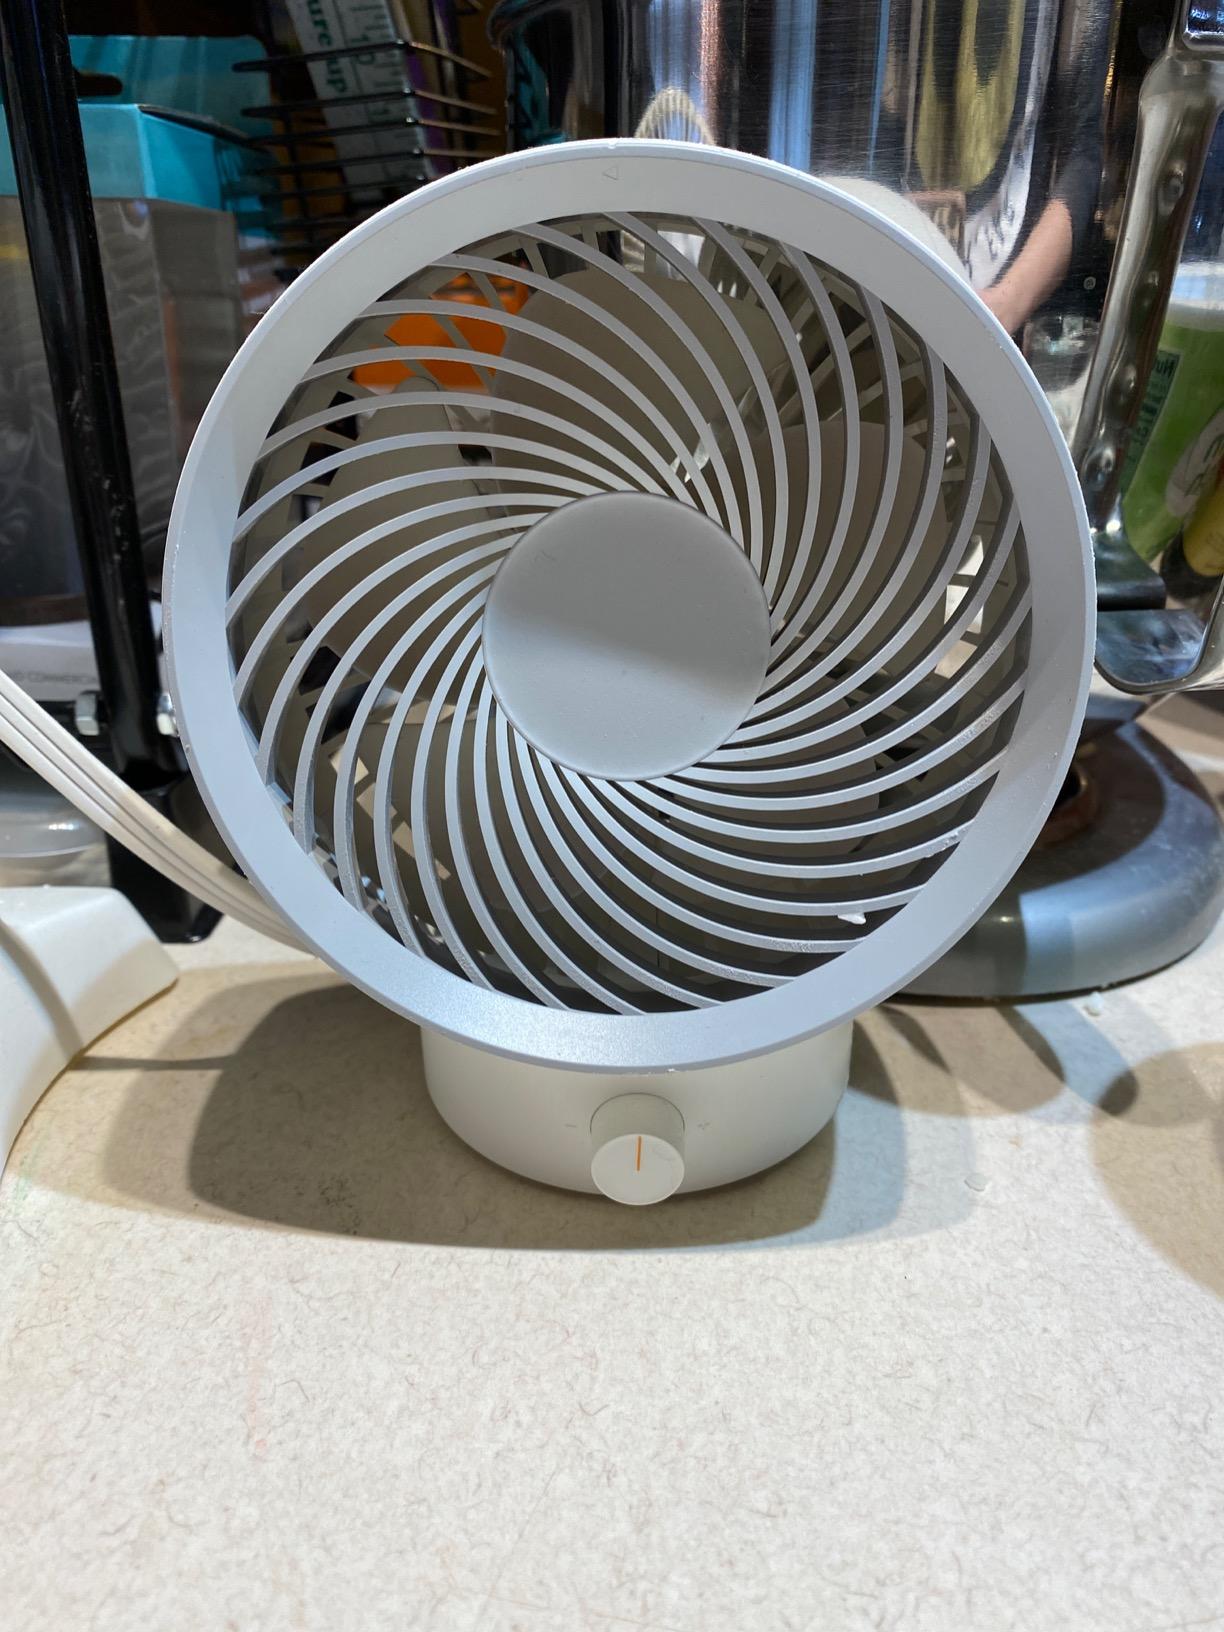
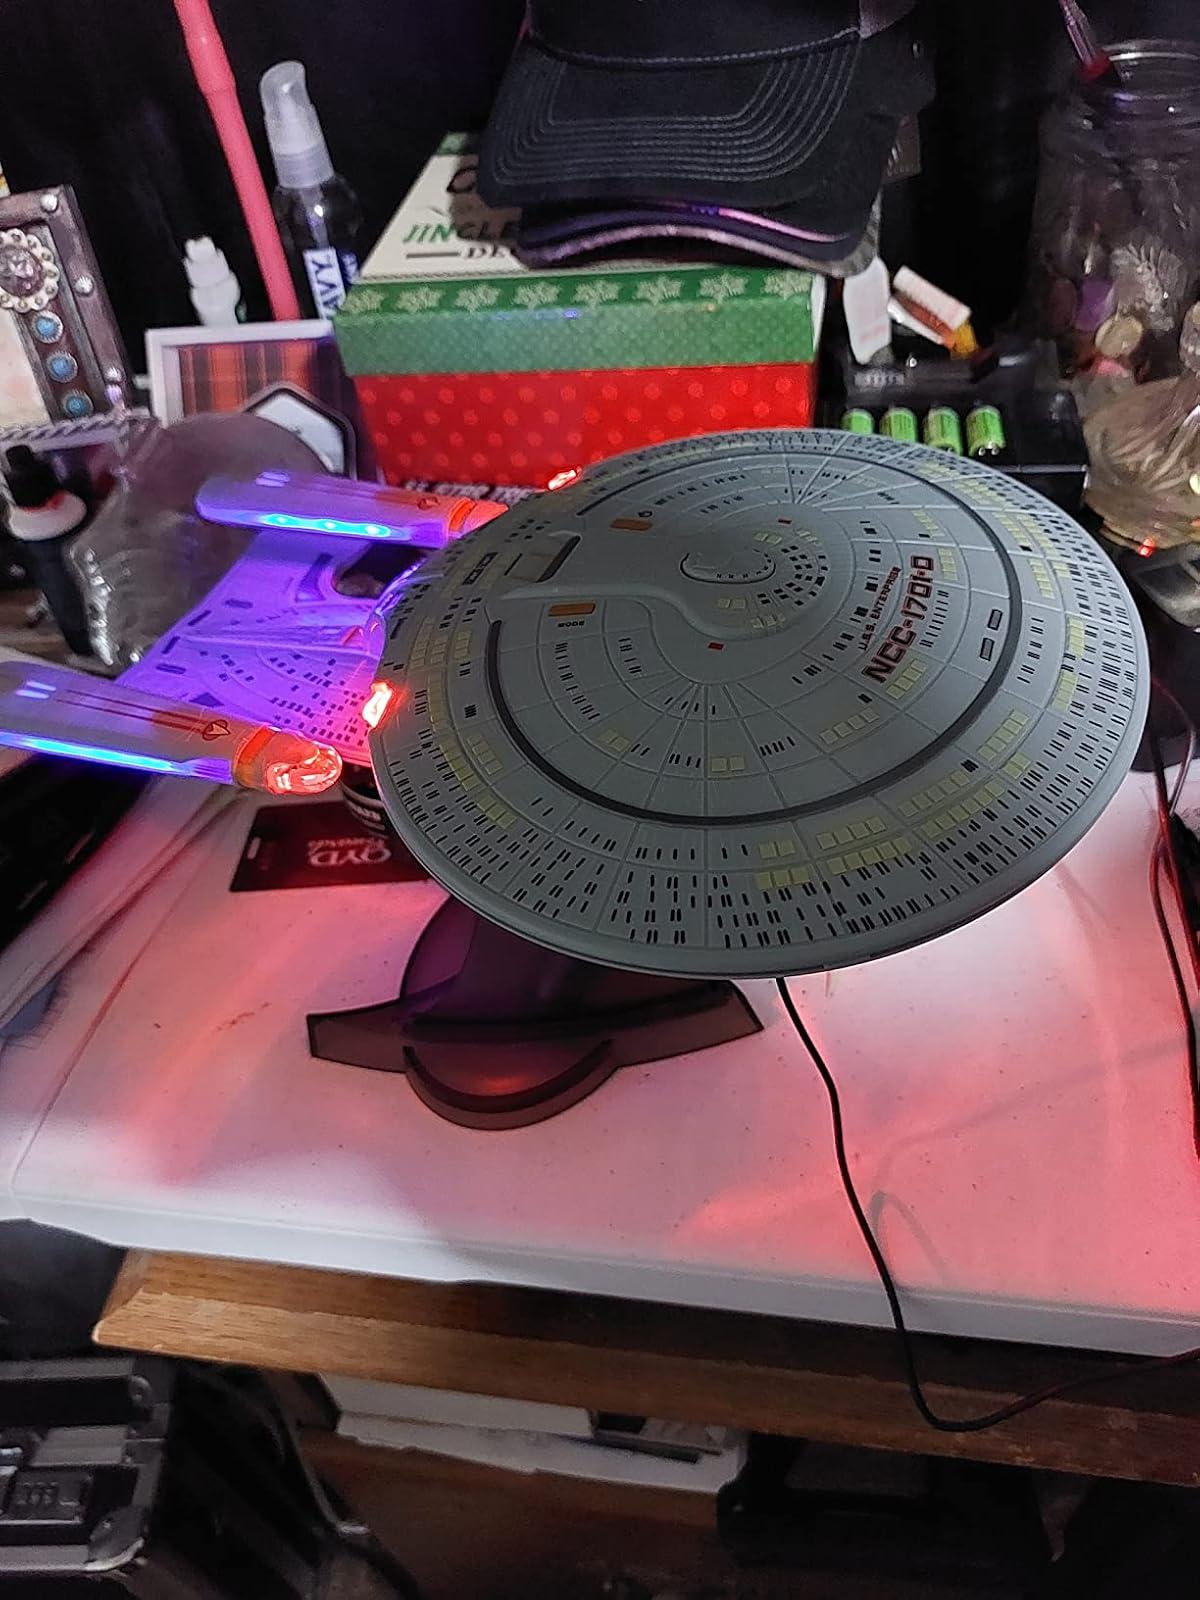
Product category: fan
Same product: no